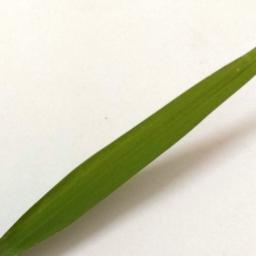
Label: Rice___Healthy